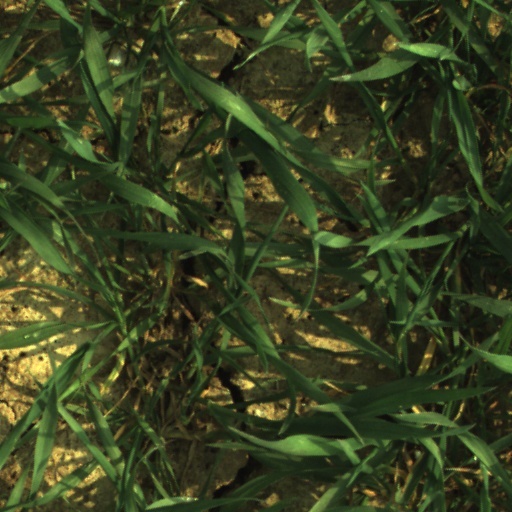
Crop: wheat